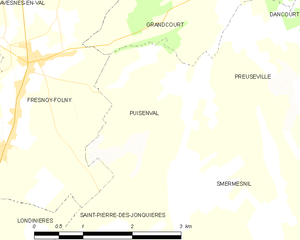
Carte des communes françaises Puisenval